Keith Hornsby

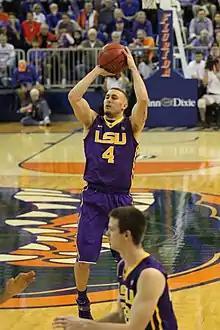
Hornsby playing for LSU

Keith Randall Hornsby (born January 30, 1992) is an American former professional basketball player. He played college basketball for UNC Asheville and LSU.